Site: brandenburg
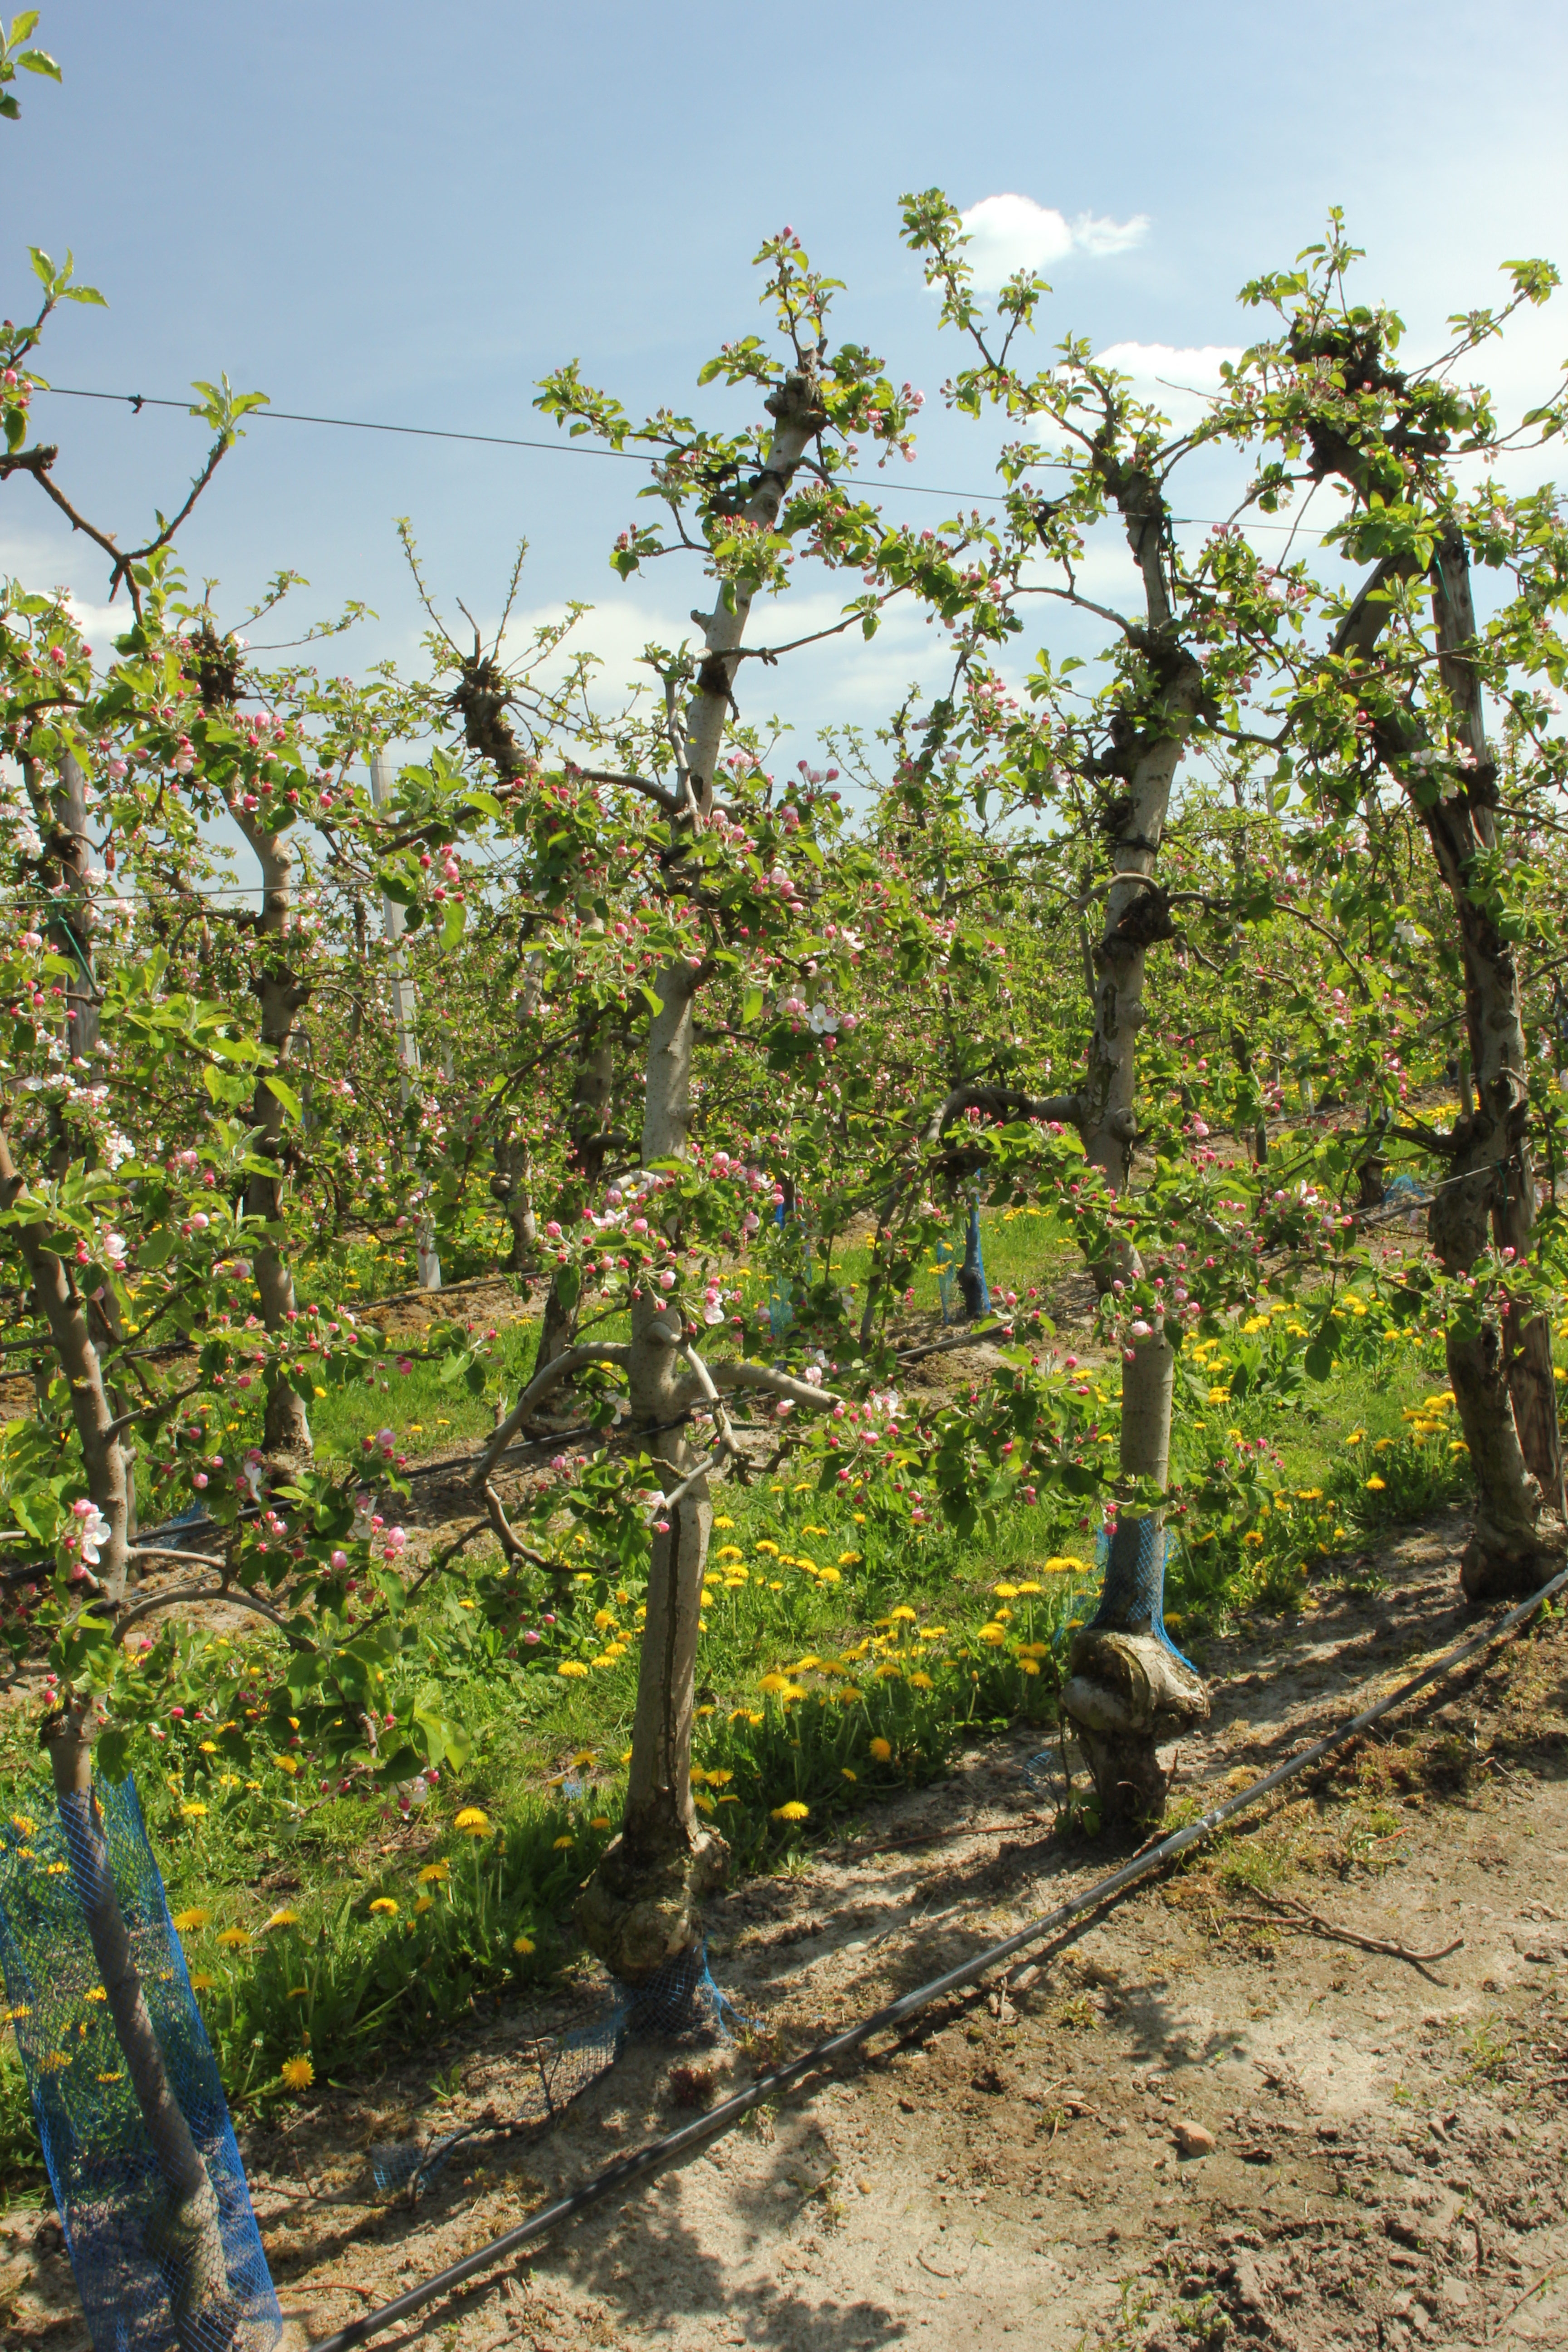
Growth stage (BBCH 57): Inflorescence emergence